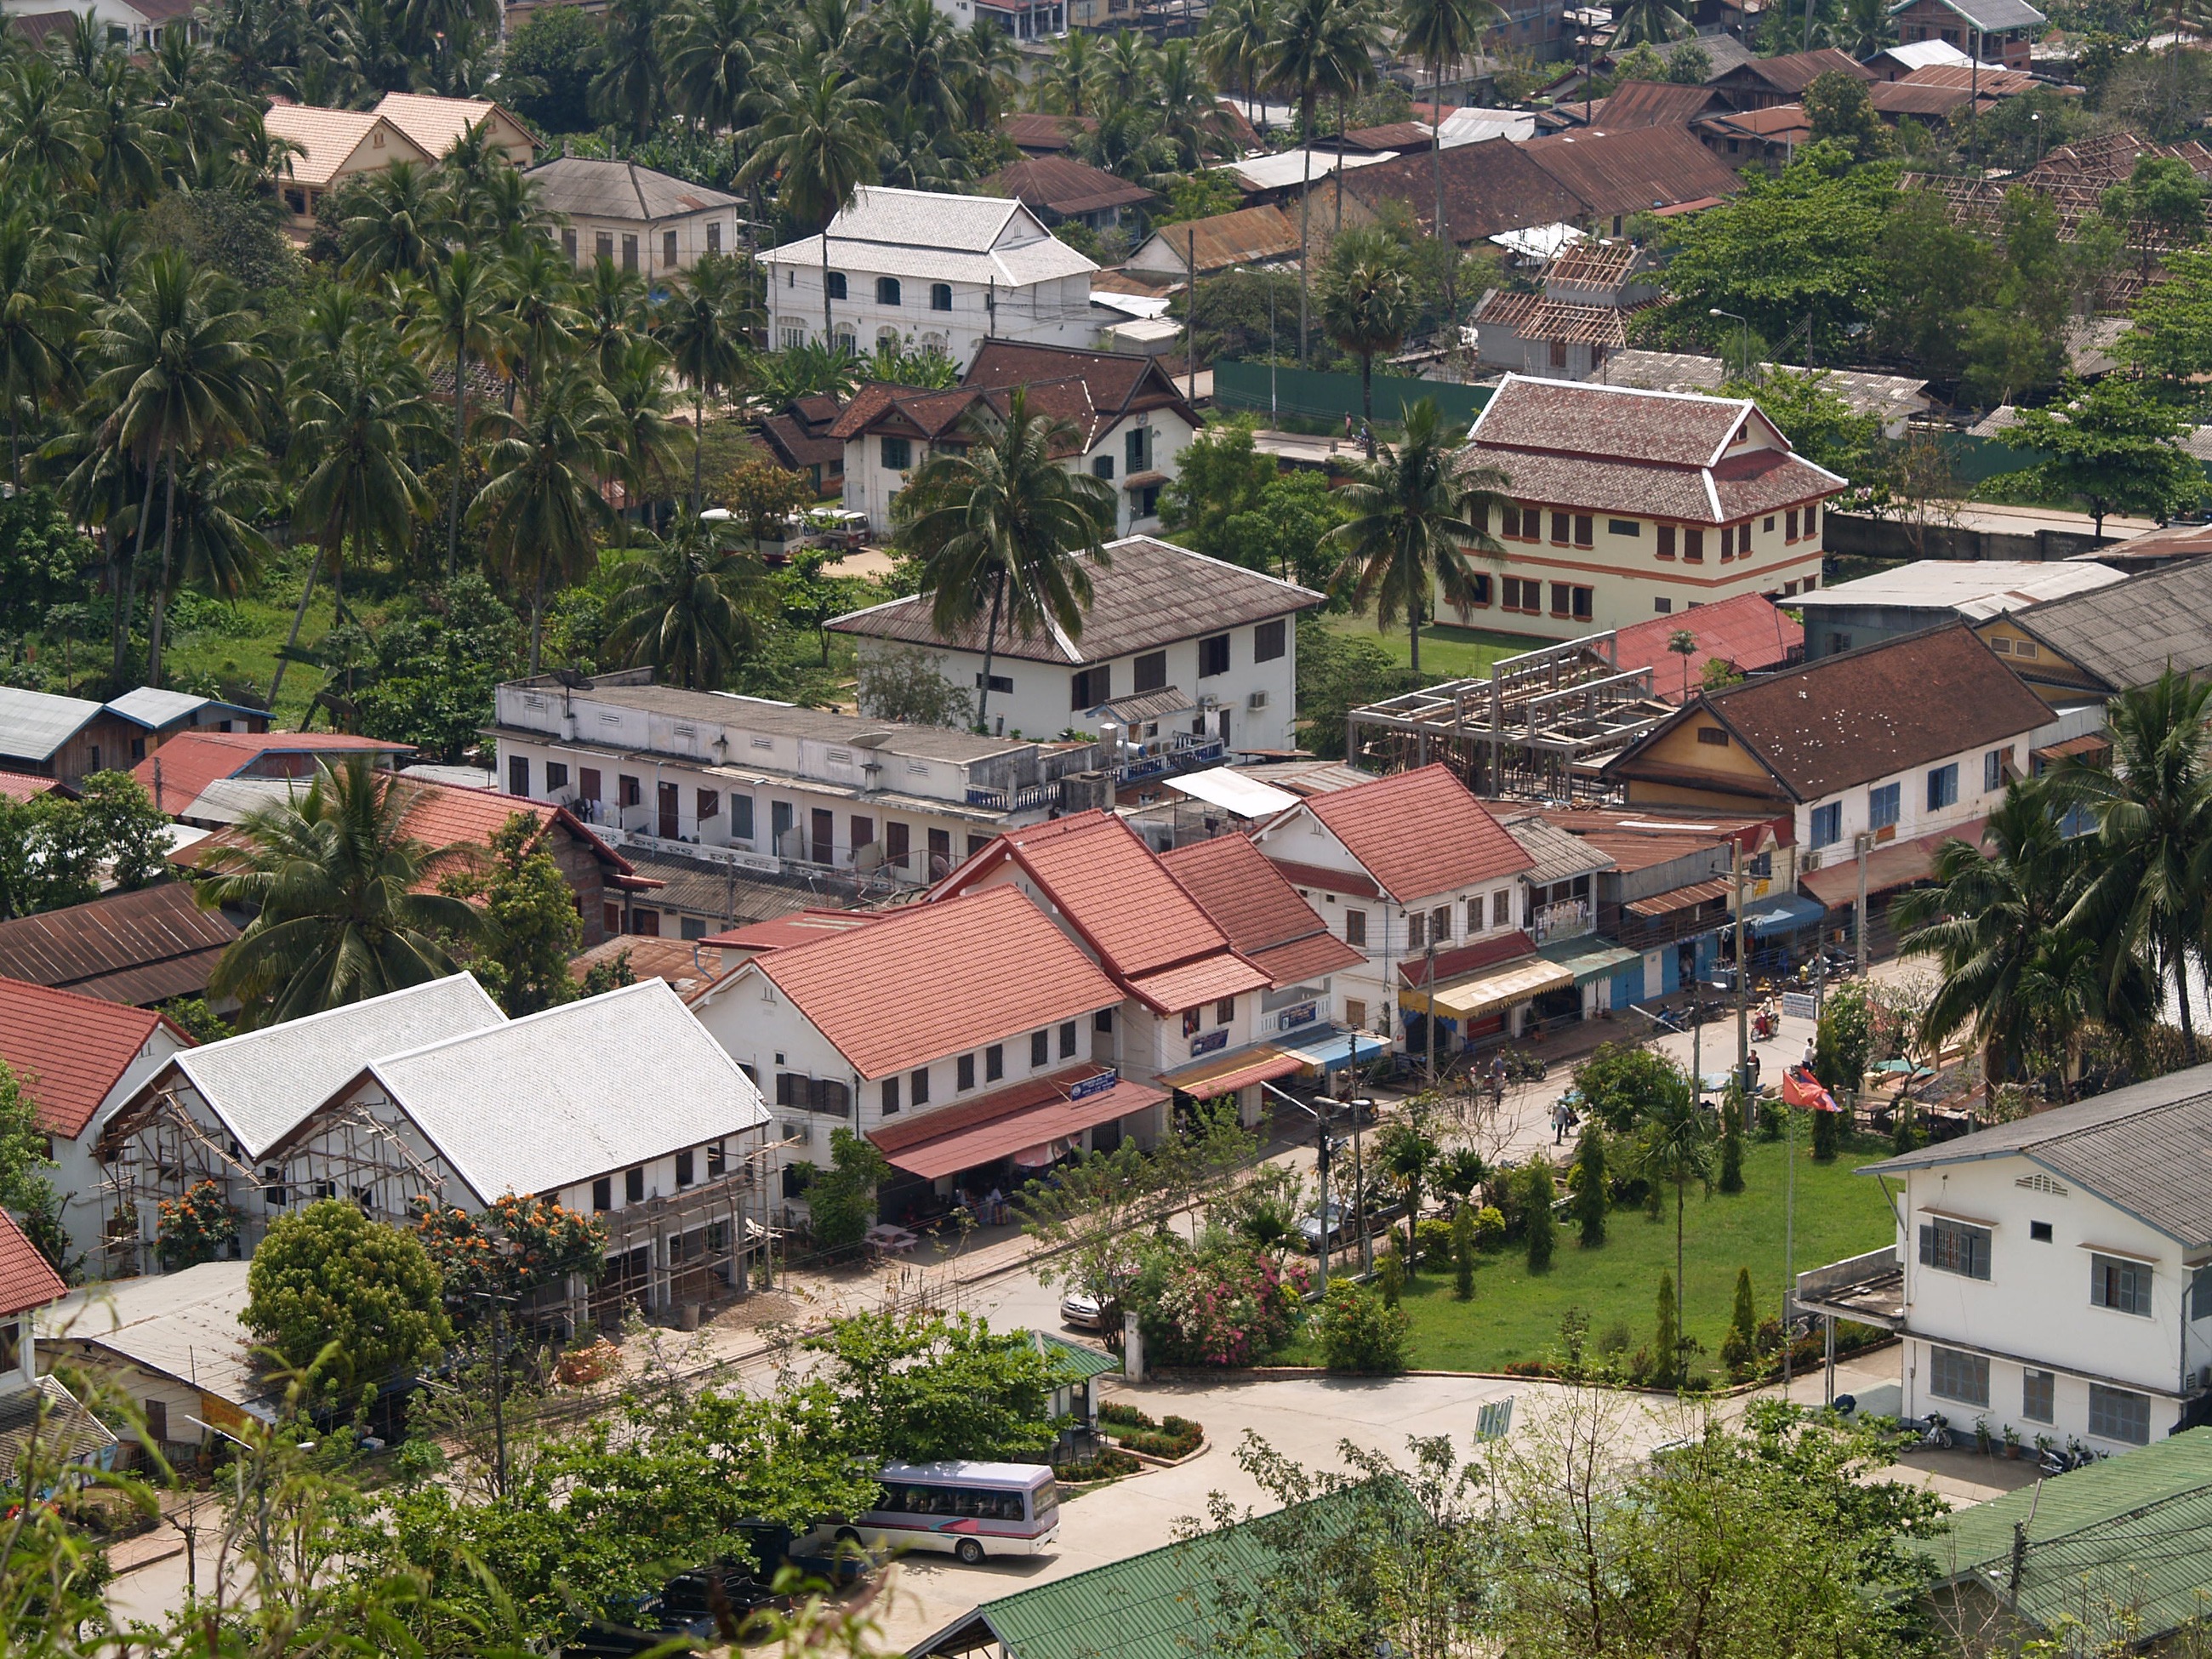
landscape, countryside, house, town, city, vacation, village, suburb, asia, property, resort, estate, laos, mekong, neighbourhood, bird's eye view, aerial photography, luang prabang, phabang, residential area, geographical feature, human settlement